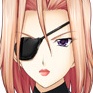
Portrait style: Anime Portrait